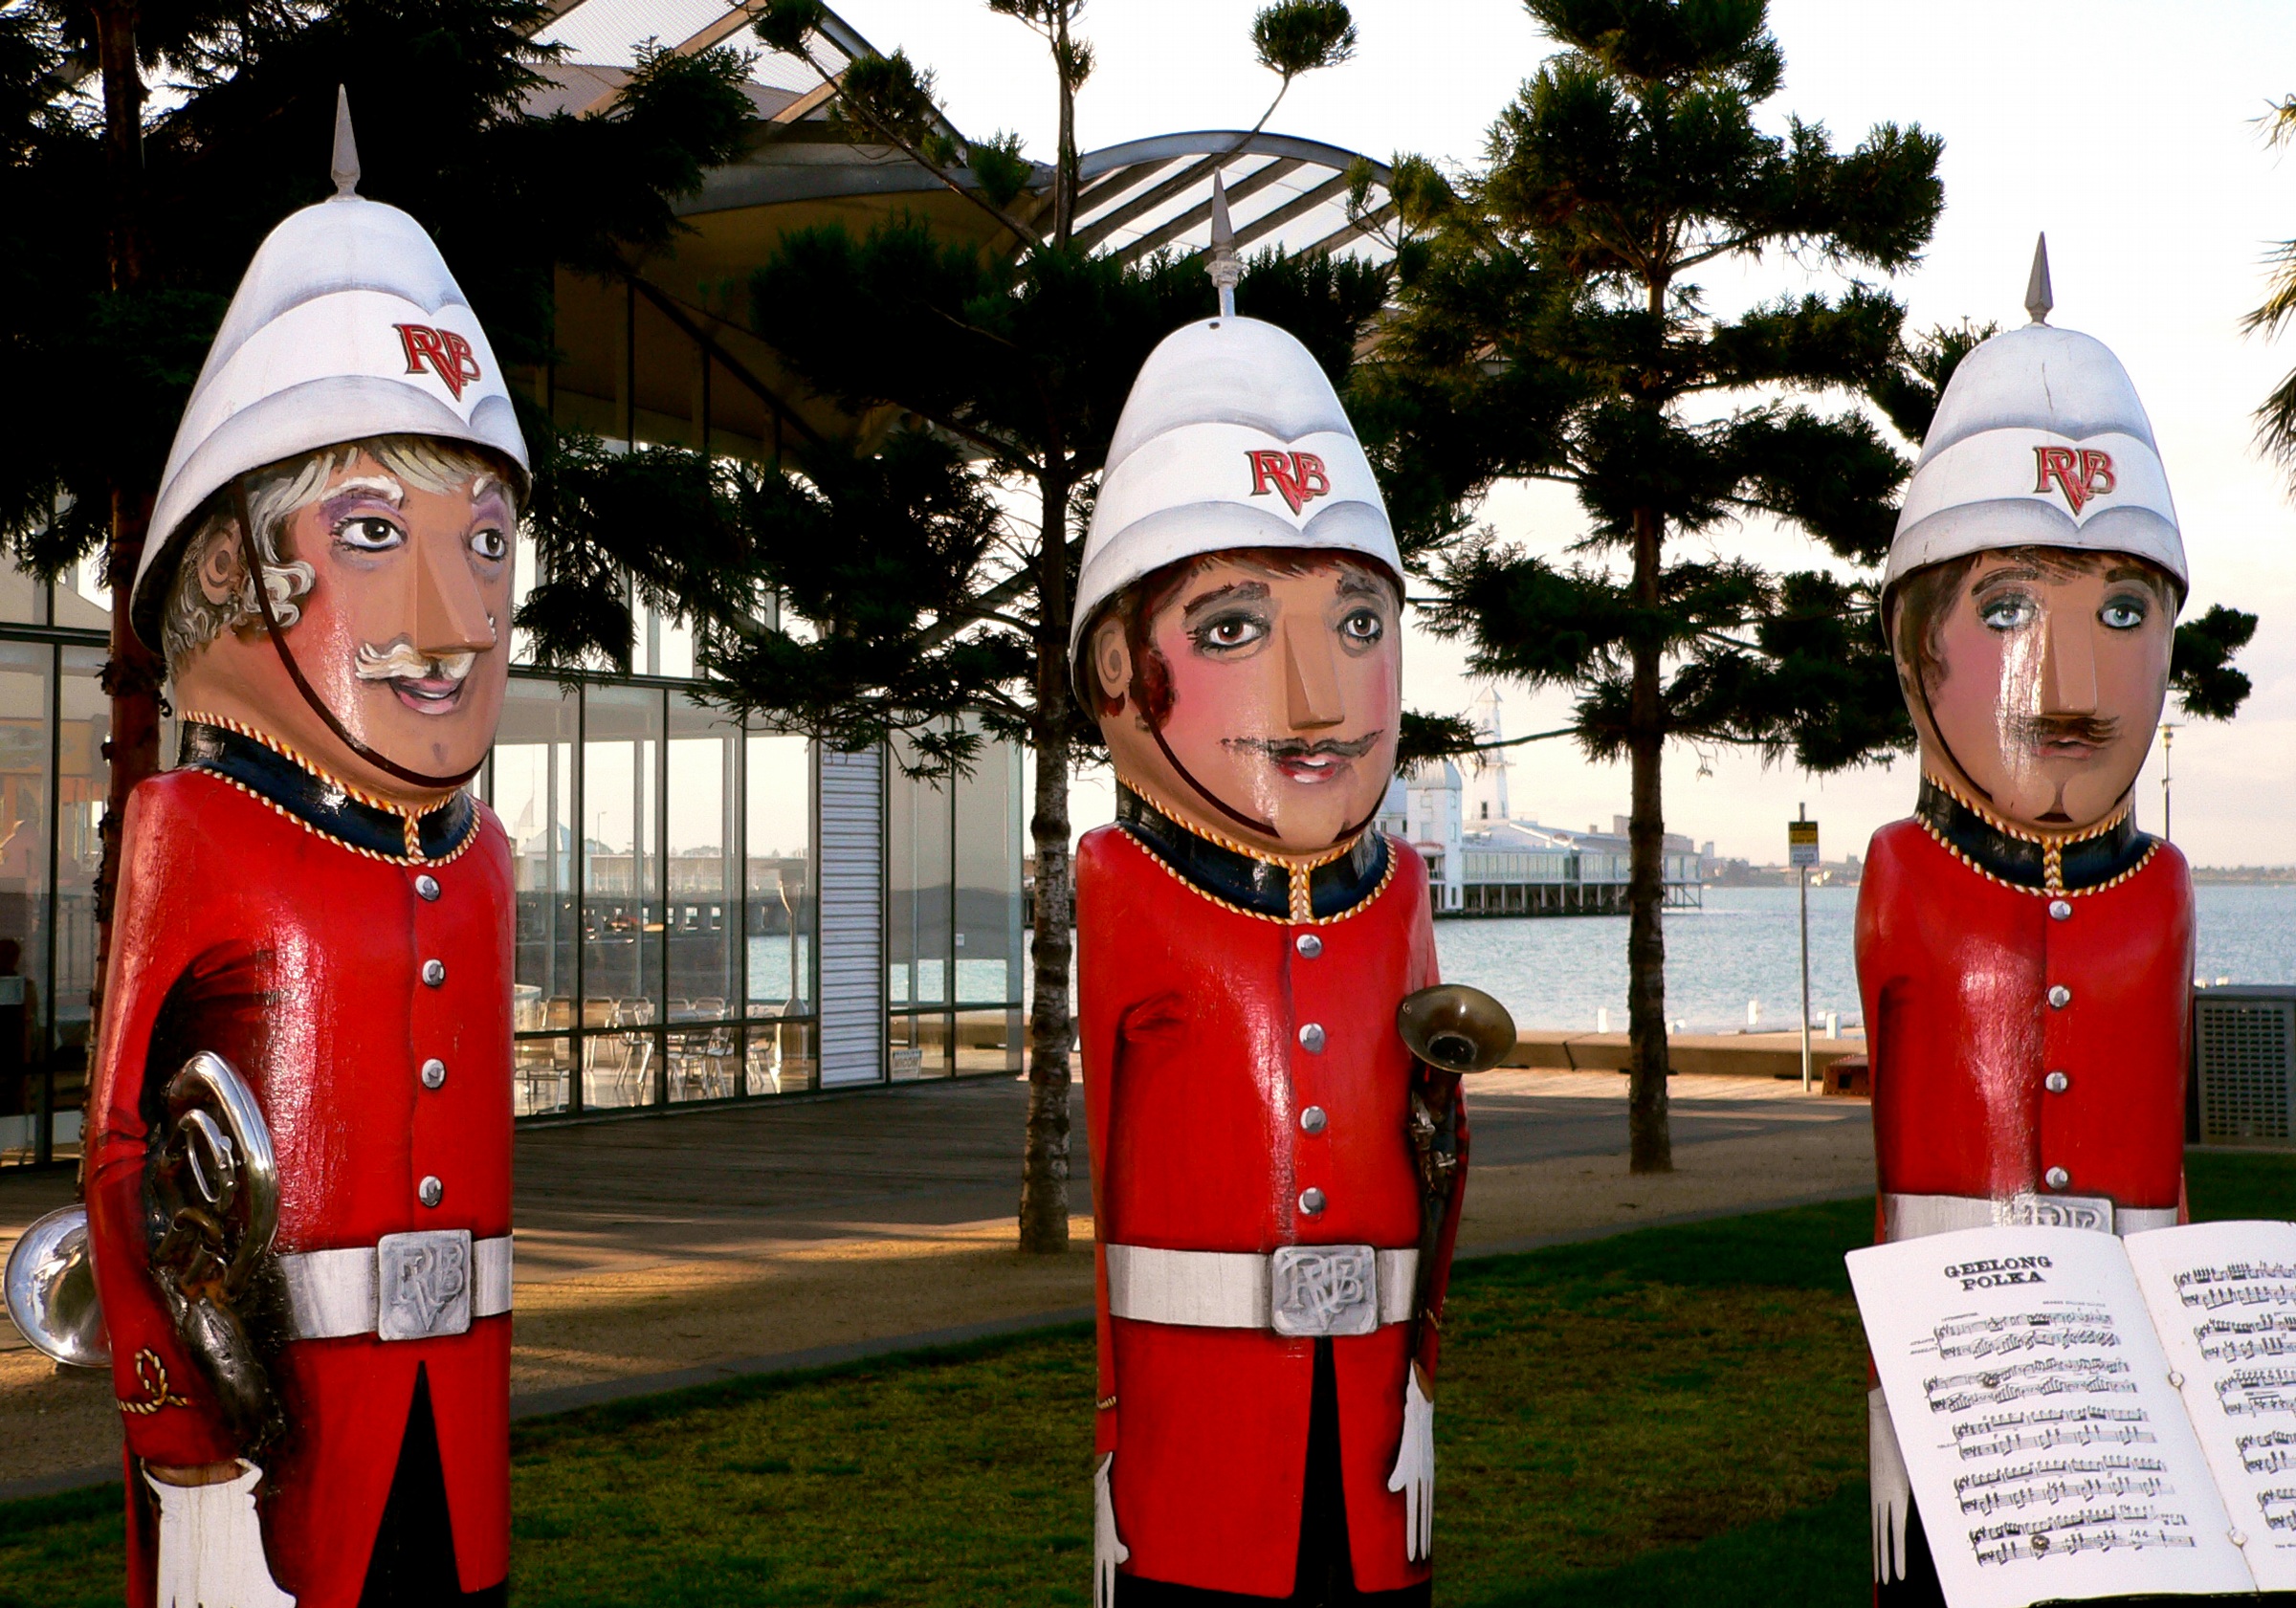
christmas, australia, lumix, bridgecamera, thebandsmengeelong, santa claus, firefighter